Typhoon Mitag (2007)

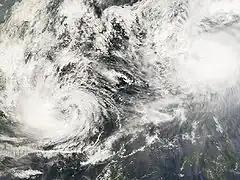
Typhoon Mitag (right) and Tropical Storm Hagibis (left) on November 25 near the Philippines

Typhoon Mitag produced torrential rainfall over the Philippines, triggering numerous landslides. At least 19 people were killed in landslides and eight others were reported as missing. These people were later confirmed to have died in landslides, seven of which occurred in Pinukpuk. Two people died of hypothermia and two others died from electrocution. Sixteen other fatalities resulted from drowning and one more from a flash flood. One landslide cut a portion of a major highway connecting Cagayan and Ilocos Norte.